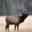
Label: deer